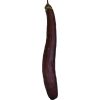
Label: eggplant_long